Ma Ying-jeou

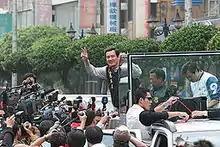
Ma Ying-jeou campaigning for the 2008 presidential election.

As an undergraduate student at NTU, Ma was the leader of a small KMT student group, became secretary-general of the university's student council, and encountered the "baodiao" movement. In his third year at the university, he was selected by the United States Department of State to travel to the U.S. as a student leader for its International Visitors Program and stayed in the country for 70 days from January 1971 to March 1971. Ma traveled to Honolulu, Hawaii, and resided with an American family in San Francisco for three weeks. He visited 20 universities, including the University of Chicago, Harvard University, Georgetown University, and the University of Texas at Austin. Upon returning to Taiwan, he led student groups at NTU to march to the American Institute in Taiwan and the Japan–Taiwan Exchange Association in Taipei in protest of Japanese involvement in the Senkaku Islands dispute.